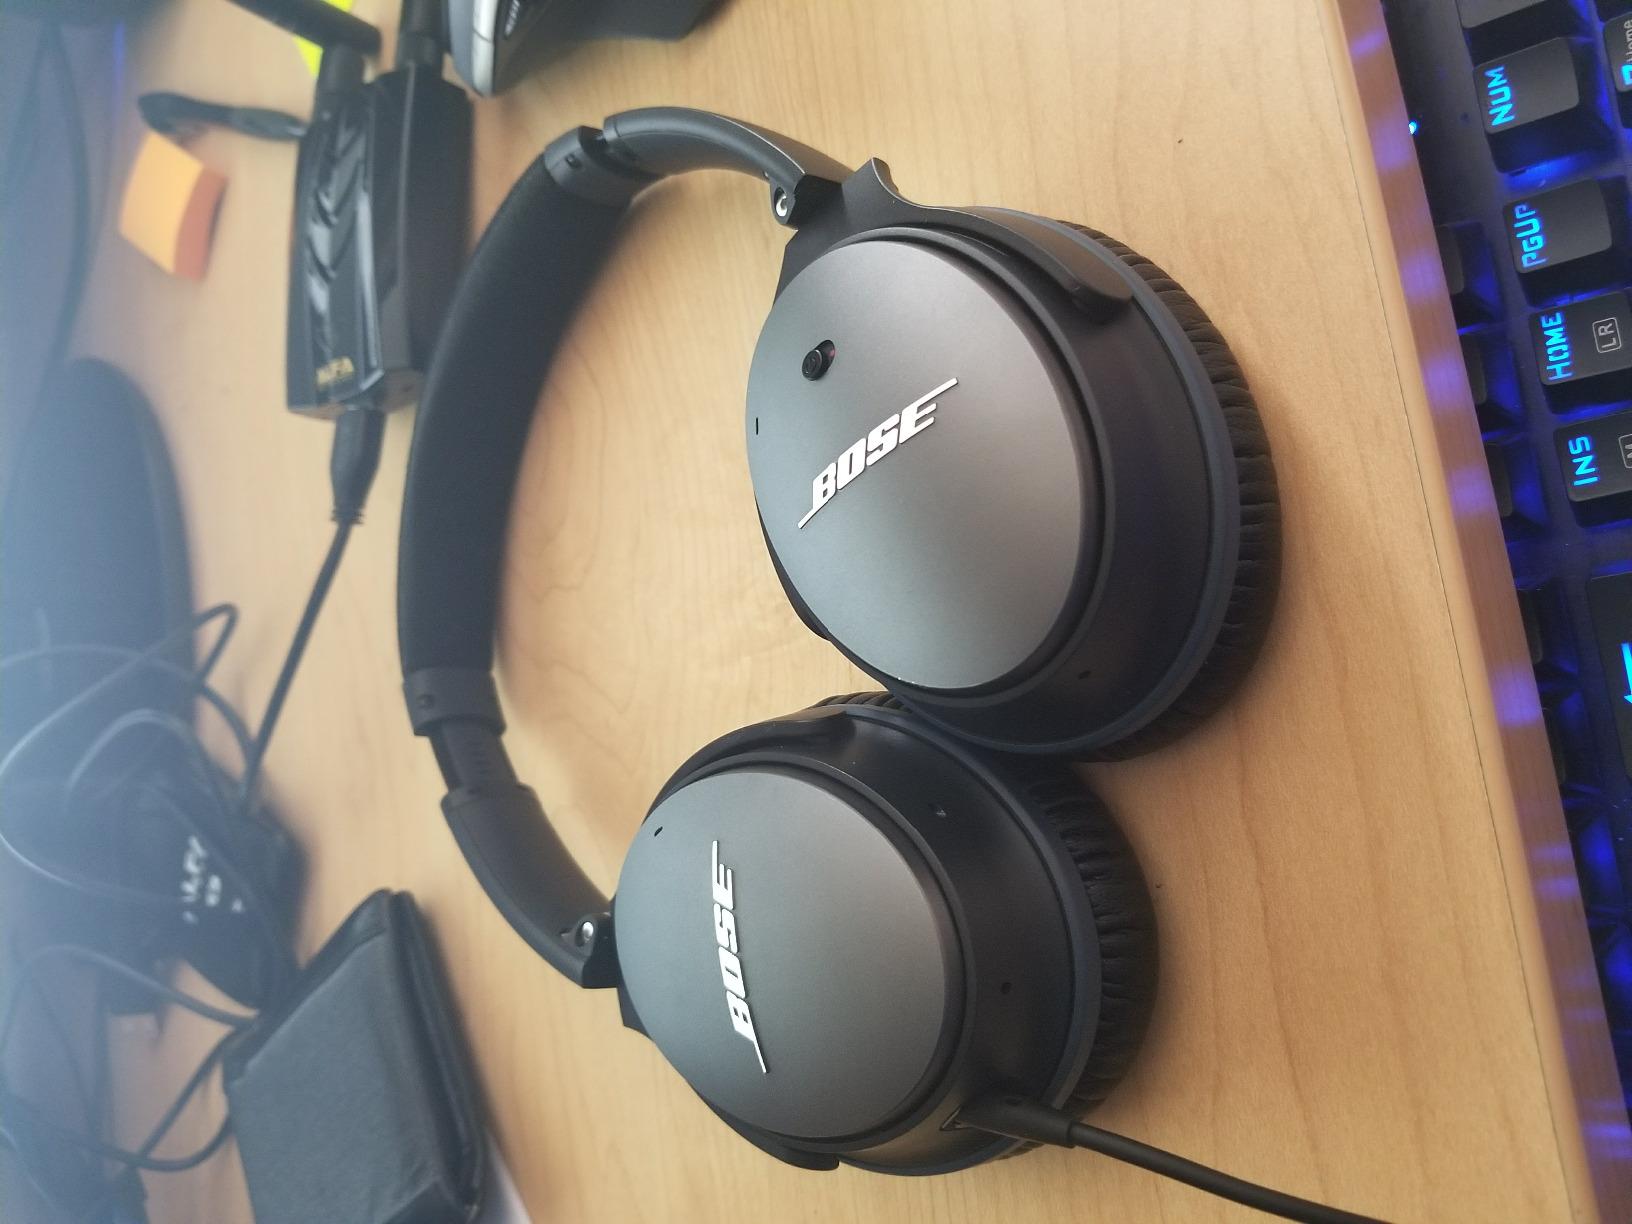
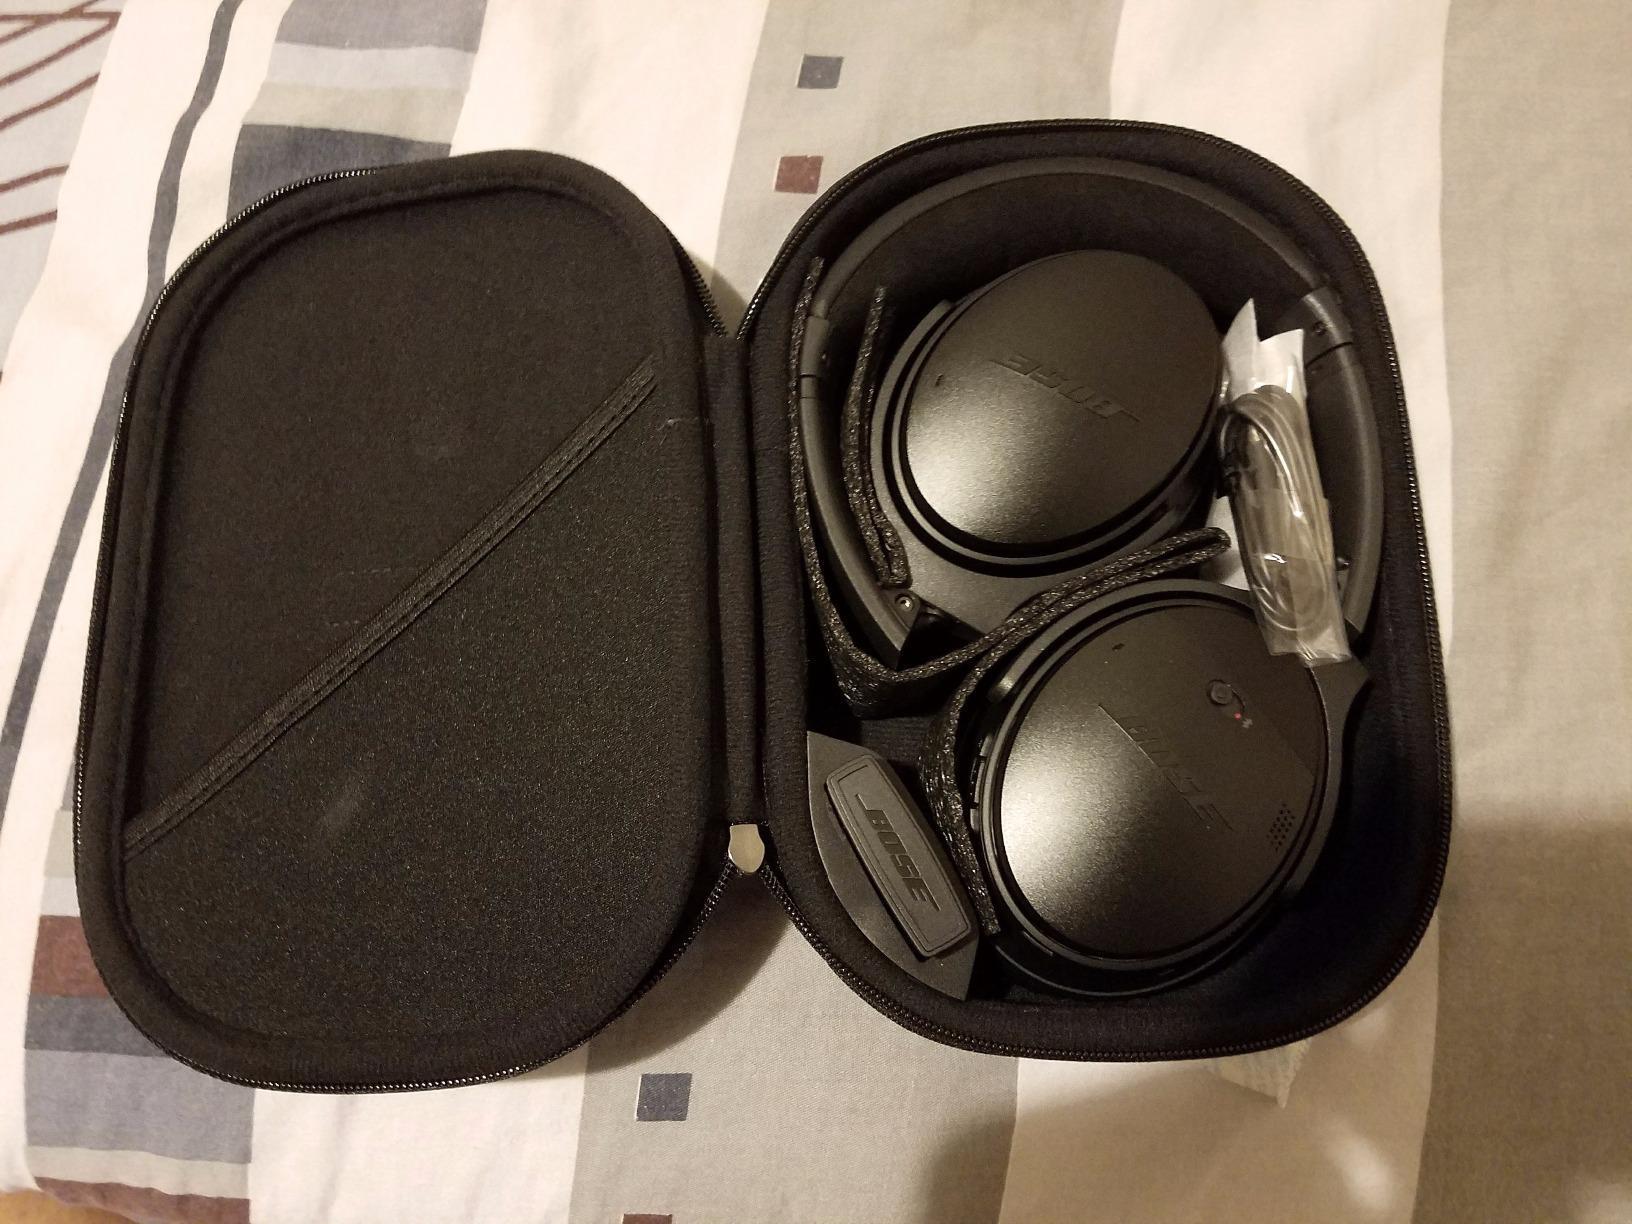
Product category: headphones
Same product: no